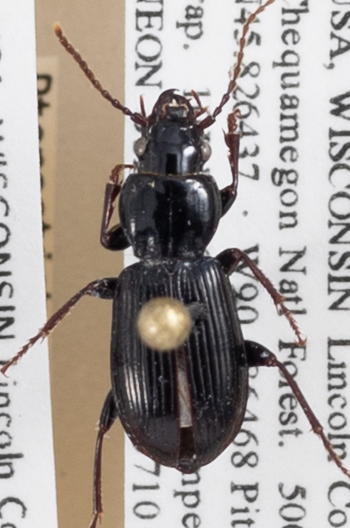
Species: Pterostichus caudicalis
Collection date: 2018-07-10
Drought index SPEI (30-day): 0.71
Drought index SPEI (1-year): -0.24
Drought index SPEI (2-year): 1.642